Munich Fire Department

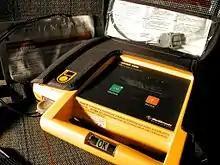
One defibrillator (AED) is on each rescue fire engine of the Munich fire department.

In Sendling are currently two rescue fire engines 20/16, two equipment vehicles, a team transport vehicle and three motorcycles stationed as Despatch riders.